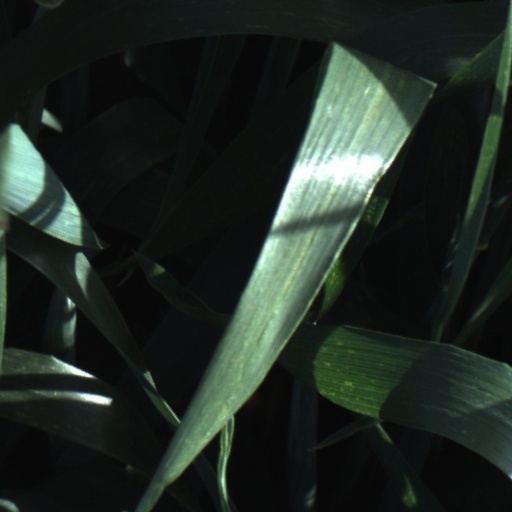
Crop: wheat